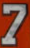
Number: 7